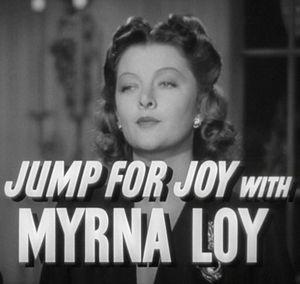
Rendez-vous avec la mort est un film américain réalisé par W. S. Van Dyke, sorti en 1941.